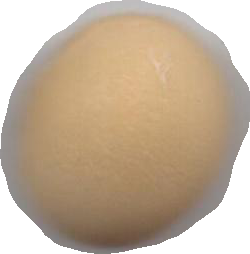
Variety: Grobogan